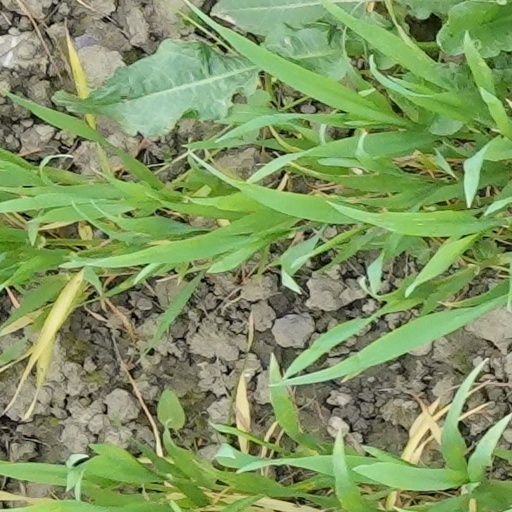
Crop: wheat